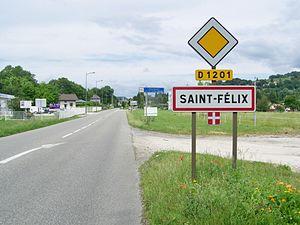
Panneau d'entrée dans l'agglomération de la commune de Saint-Félix marquant ici l'entrée en Haute-Savoie par la D 1201 en arrivant d'Albens en Savoie.
Saint-Félix est une commune française située dans le département de la Haute-Savoie, en région Auvergne-Rhône-Alpes. Elle fait partie du pays de l'Albanais et du canton d'Alby-sur-Chéran.